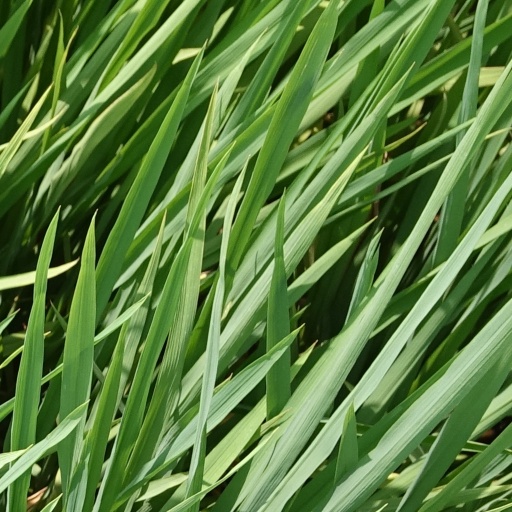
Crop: rice